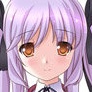
Portrait style: Anime Portrait